Amundsen Glacier

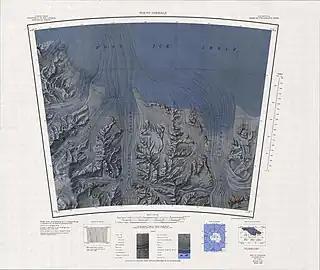
Lower Amundsen Glacier in center

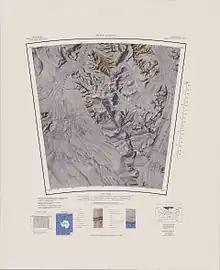
Upper Amundsen Glacier to the northwest

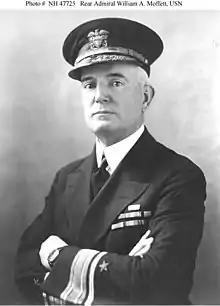
R. Admiral William A. Moffett, USN

A tributary glacier about long, descending the polar plateau just west of Mount Prestrud, and flowing northeast to enter Amundsen Glacier between Mount Bjaaland and Mount Hassel. Named by the Advisory Committee on Antarctic Names (US-ACAN) in association with the many features named in this area for members of Amundsen's Norwegian expedition of 1910-12.